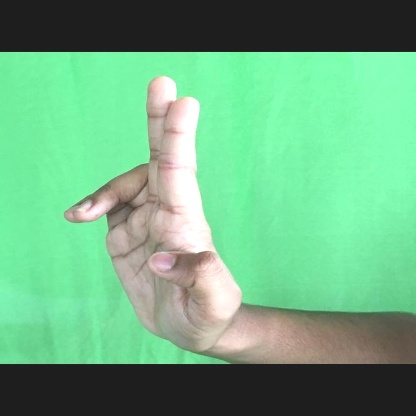
Mudra: Ardhapathaka